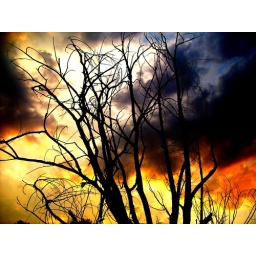
this tree near my house stays dead year round.